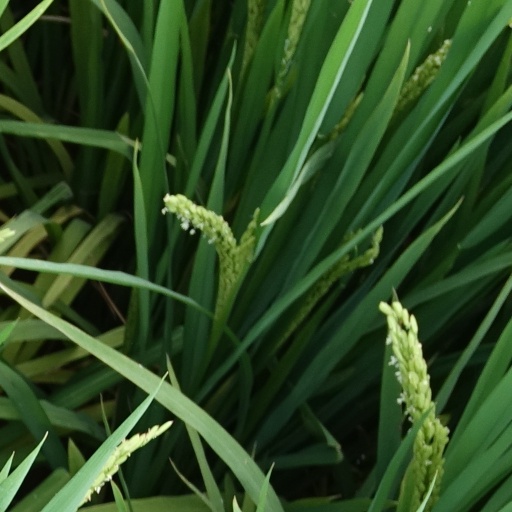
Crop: rice